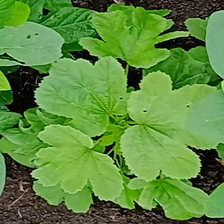
Weed species: Little_Mallow(Malva parviflora)